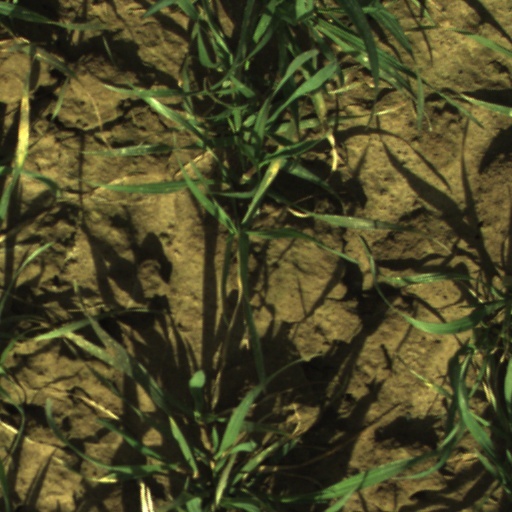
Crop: wheat